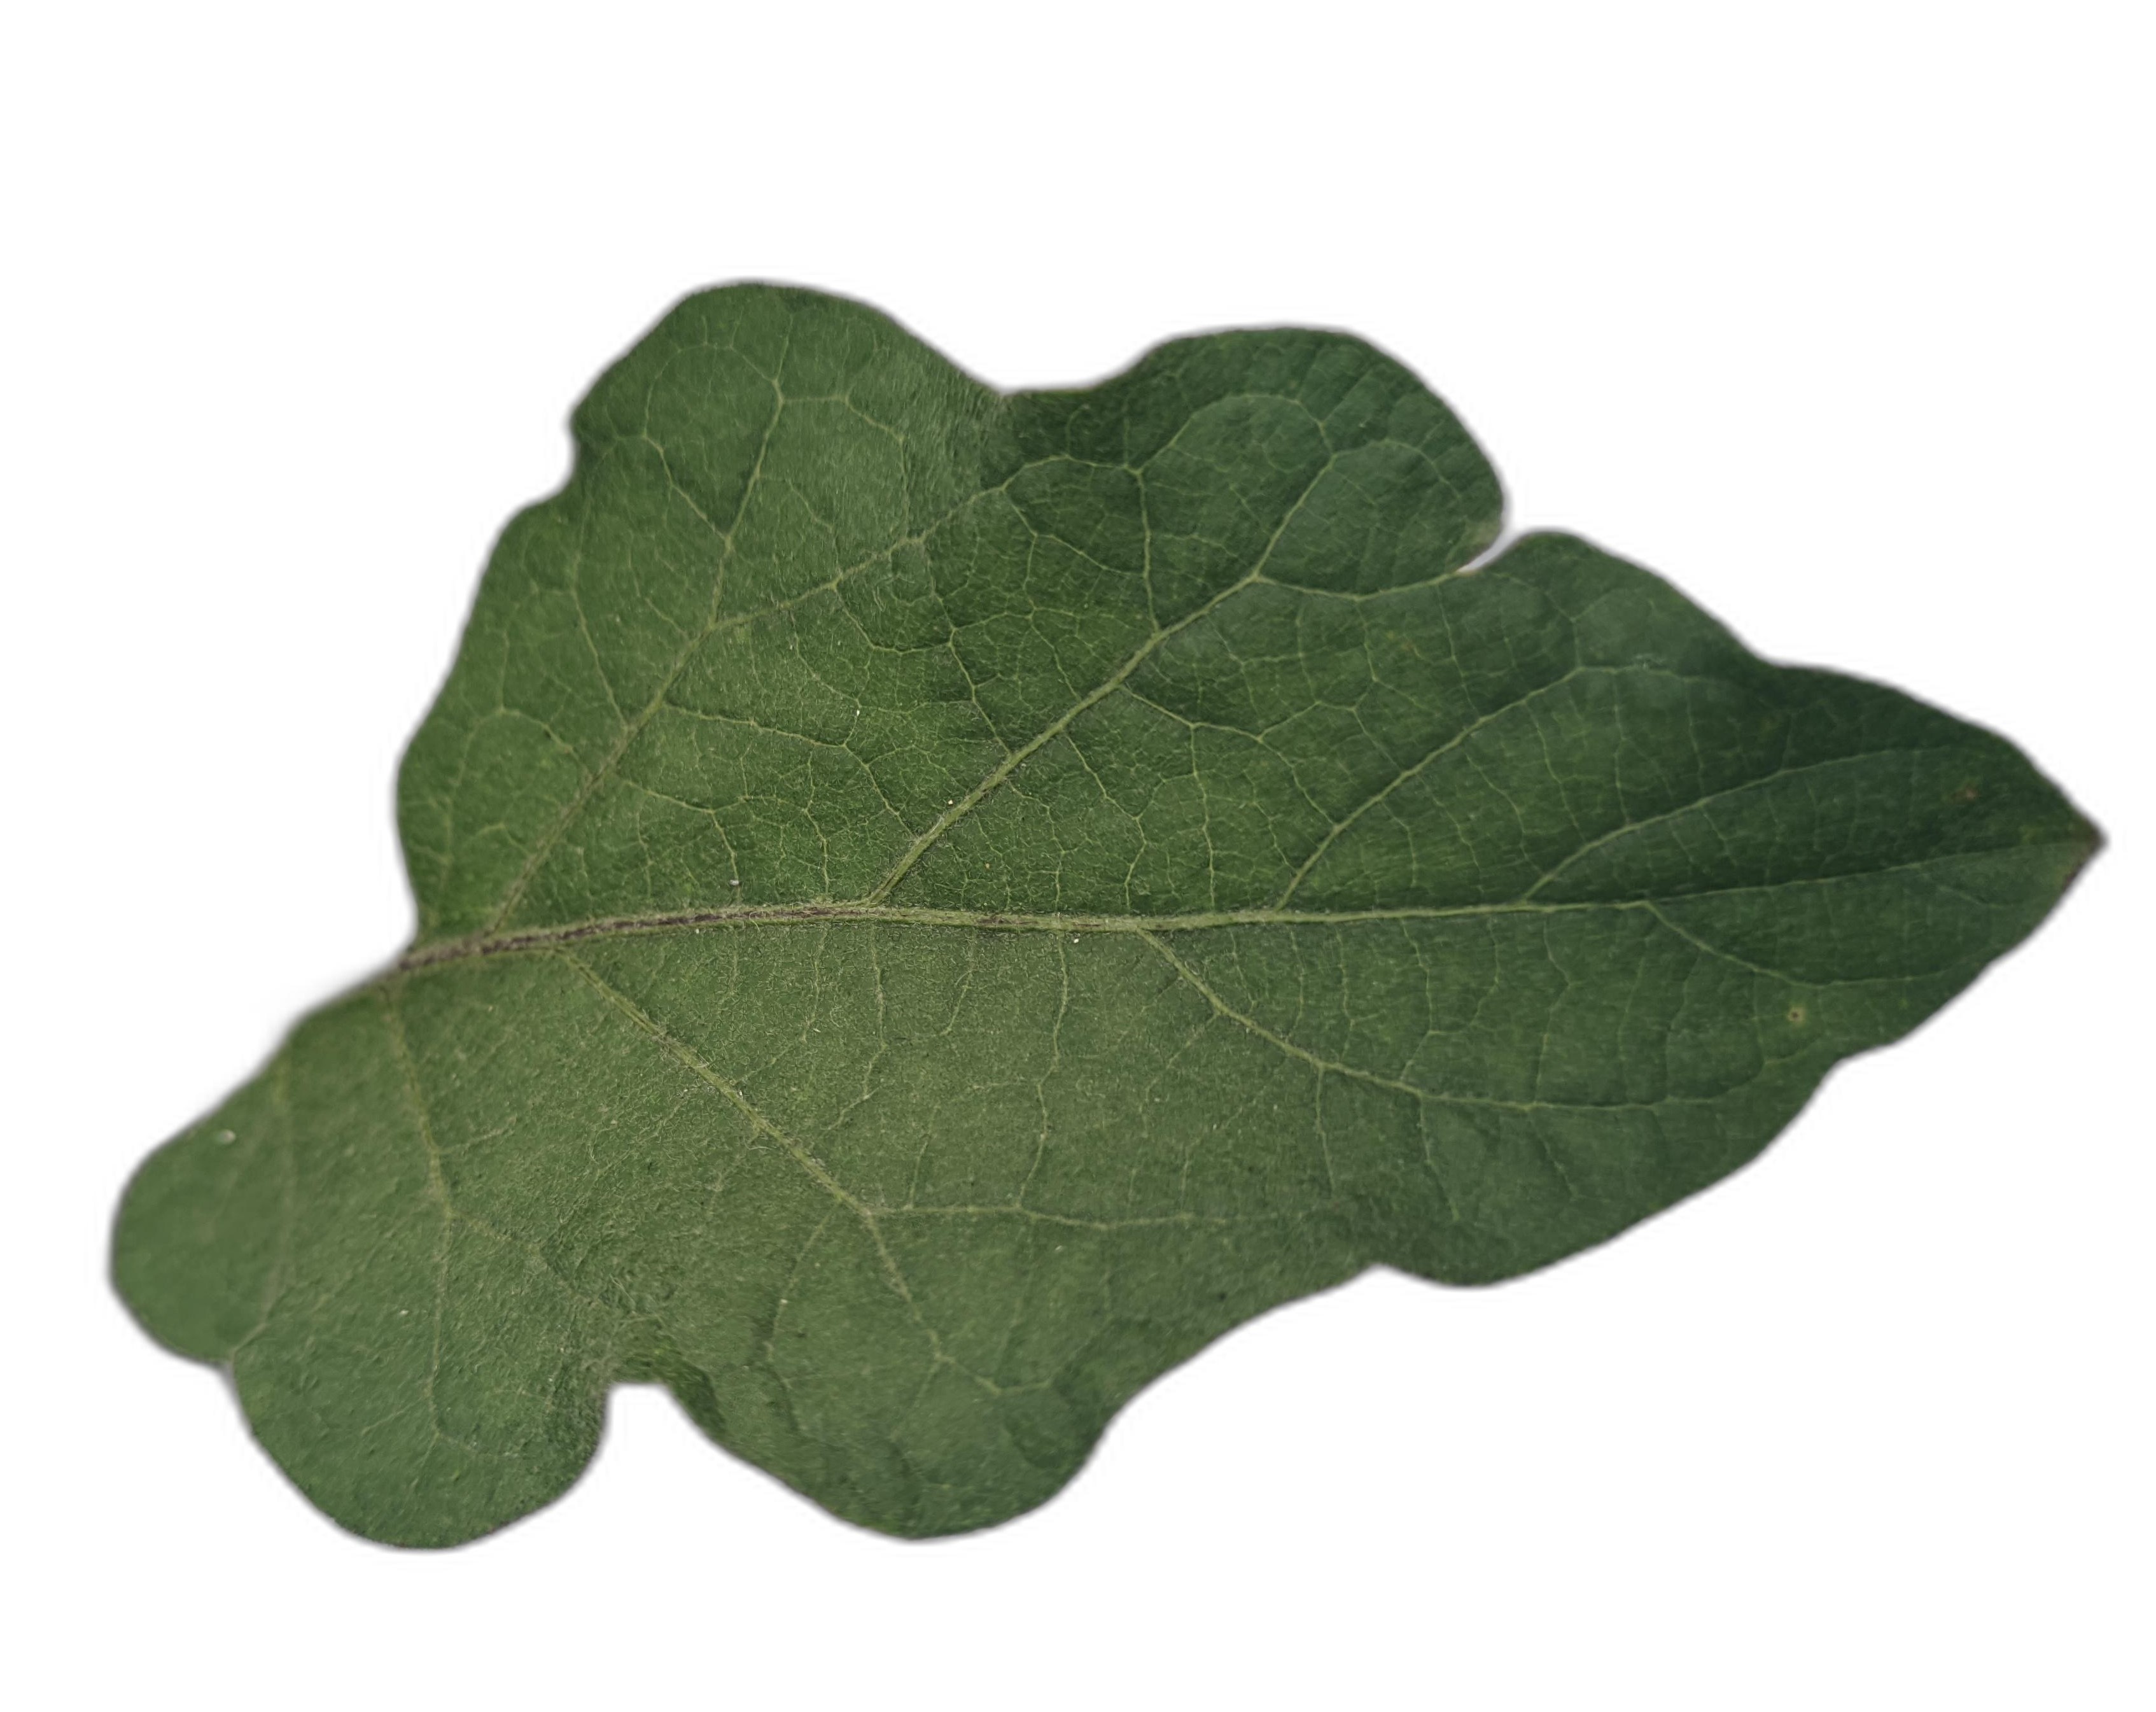
Label: Healthy Leaf